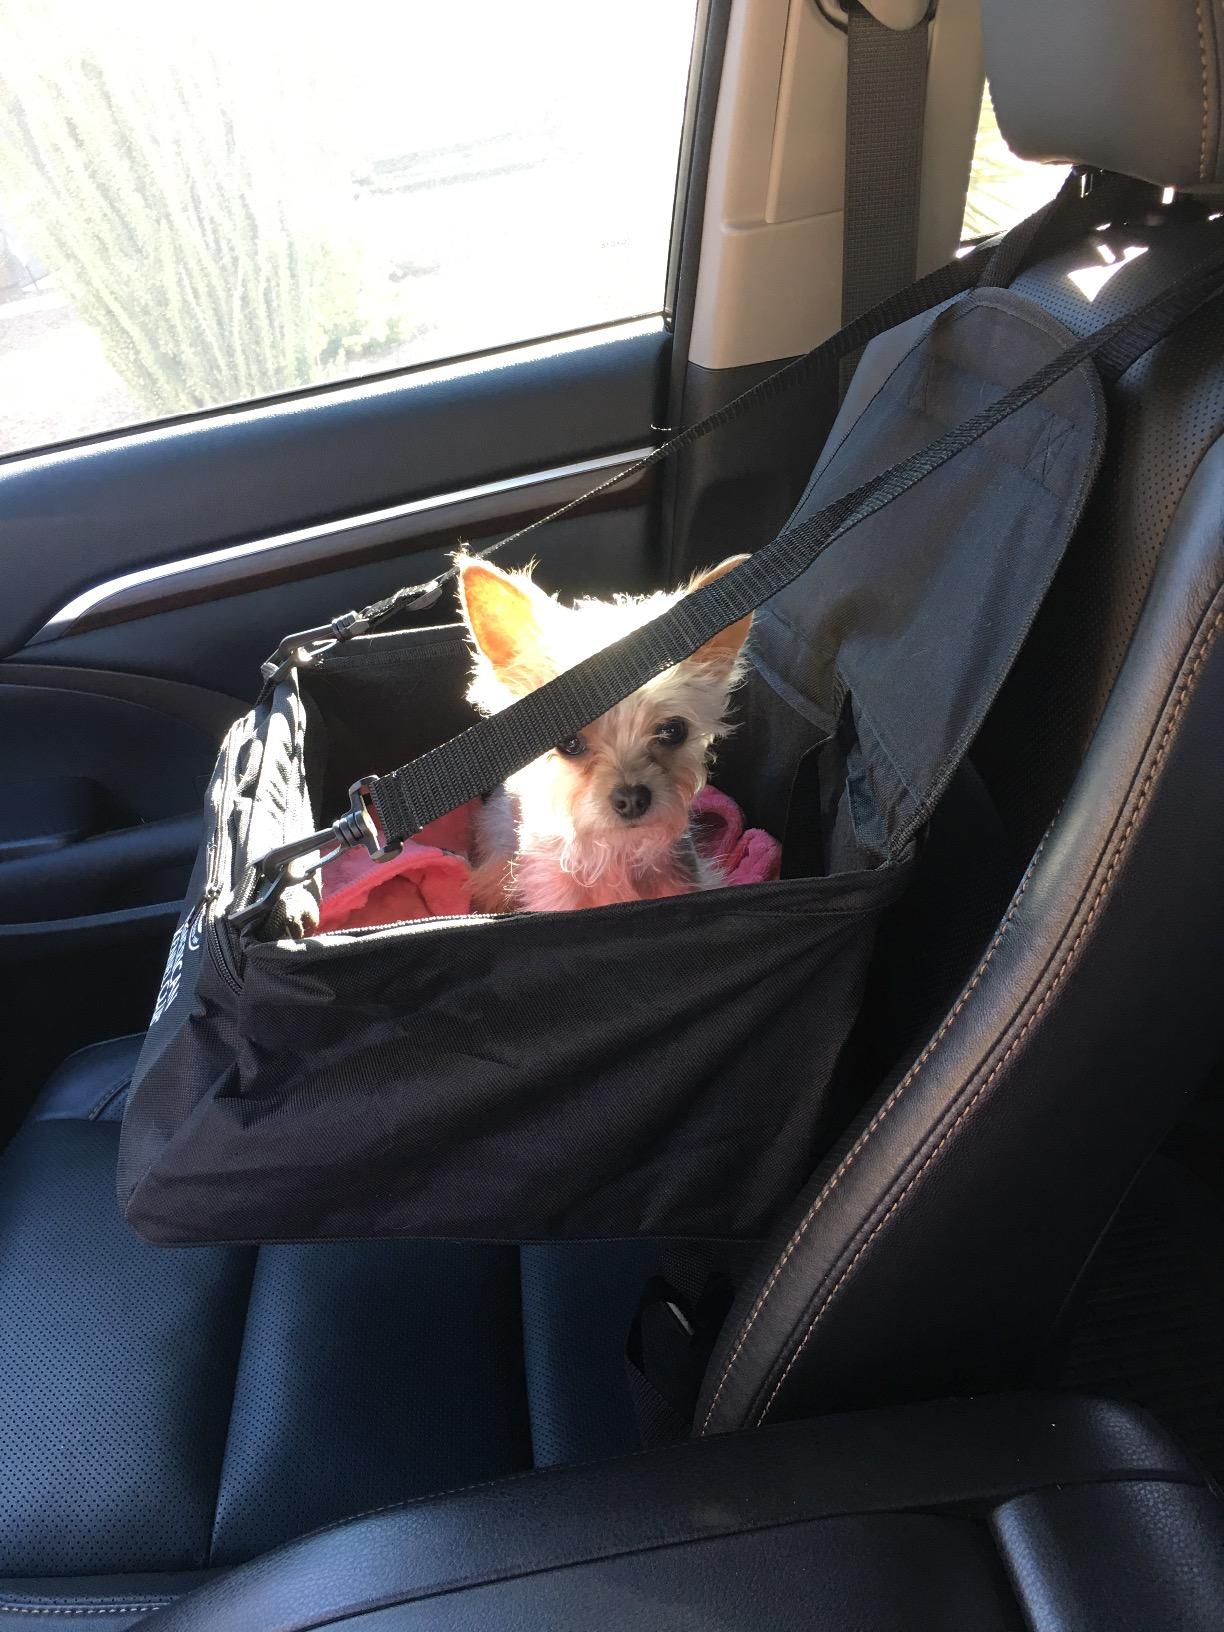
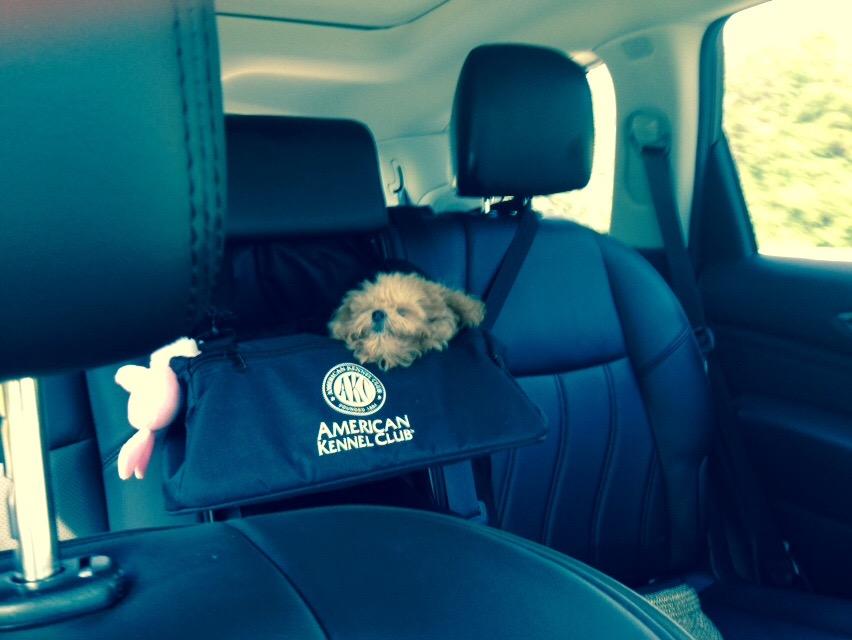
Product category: items_kennel
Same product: yes